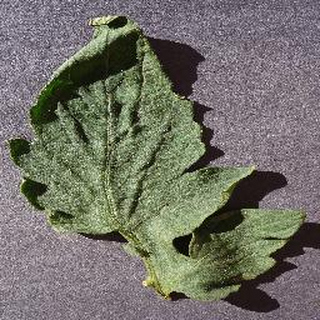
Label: healthy_tomato